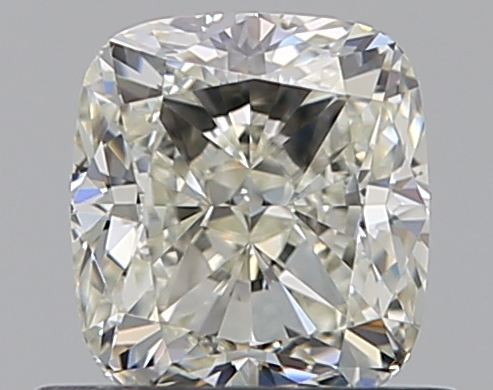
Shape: cushion
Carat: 0.7
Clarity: VS1
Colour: K
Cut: EX
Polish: EX
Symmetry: VG
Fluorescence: N
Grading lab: GIA
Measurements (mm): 5.13 x 4.71 x 3.28